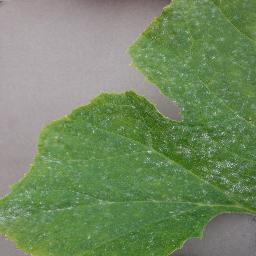
Label: Squash___Powdery_mildew